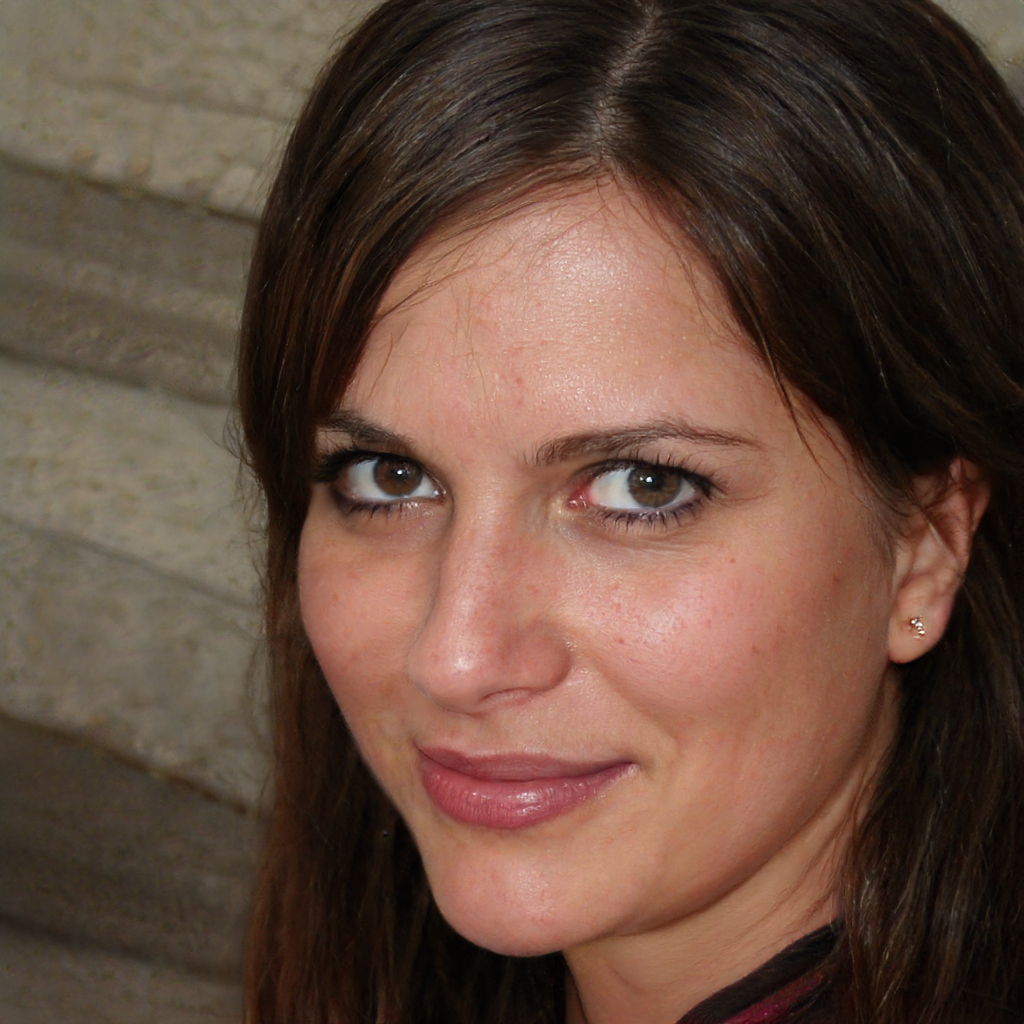
Label: Colored